Axe throwing

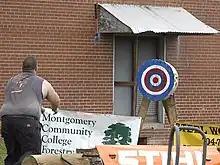
Axe throwing (Lexington Barbecue Festival)

The sport of axe throwing deals with a dangerous weapon, so the throwing area must be kept safe at all times. Axe throwing has the possibility to cause serious injury or even death. If there is an open area behind the target, then spectators and others should be plainly prevented from walking into said area. The target area should be taped off using flags or light fencing materials. A first aid kit and a person trained in first aid and CPR should be at hand in the event of an emergency. For competition in rural and remote areas, the GPS location for the event should be reported in the case of first responders being needed.